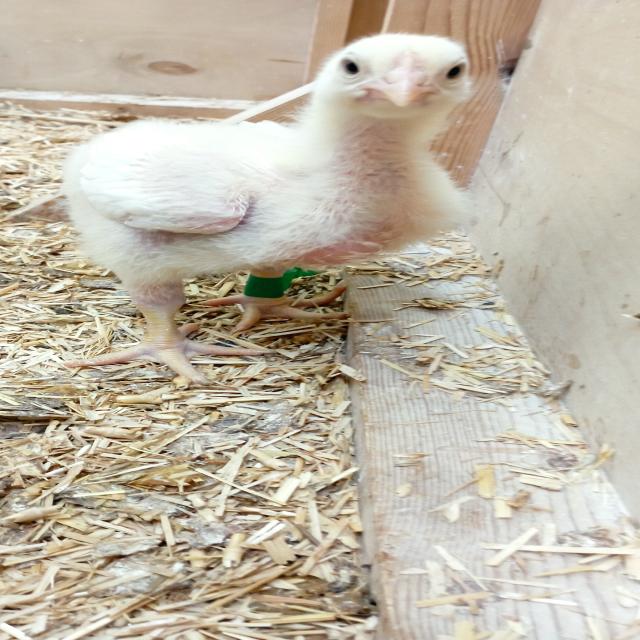
Weight: 506 g